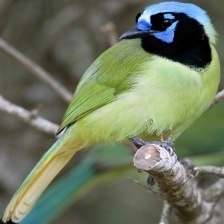
Species: GREEN JAY
Scientific name: CYANOCORAX YNCAS
ImageNet parent category: jay